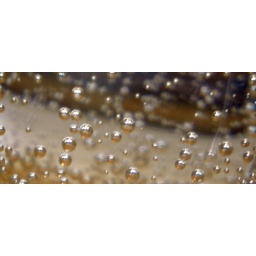
detail of my glass of water (better viewed in large)